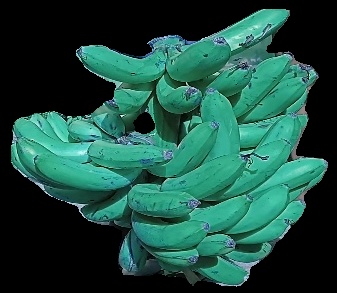
Variety: pachbale
Grade: grade3